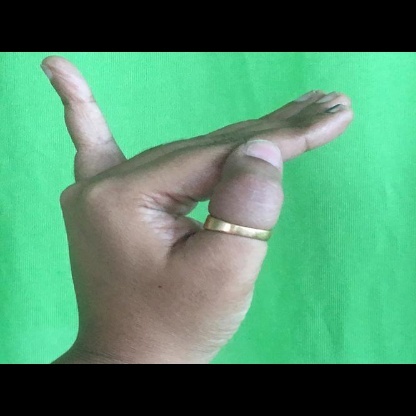
Mudra: Hamsapaksha